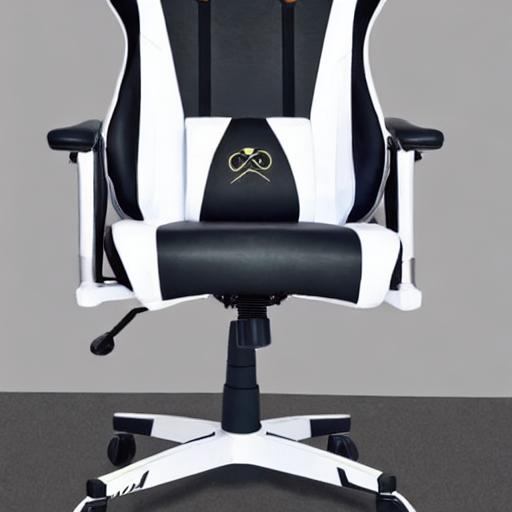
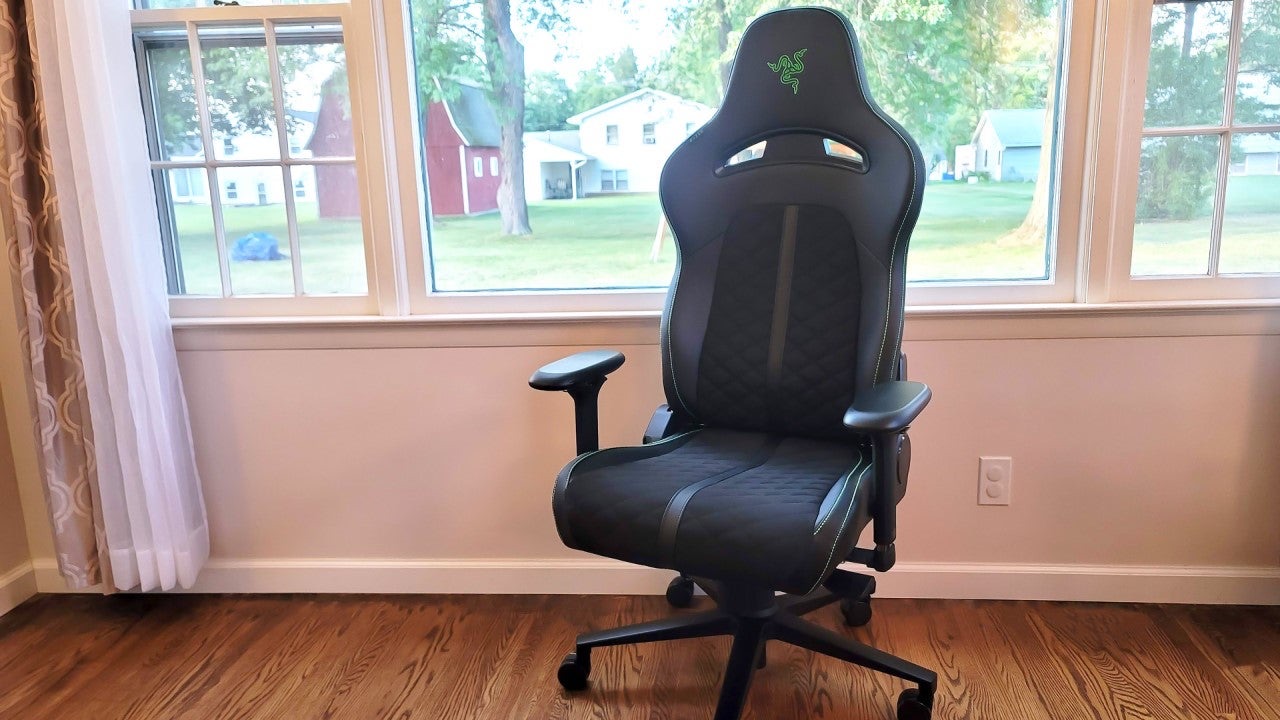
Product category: items_chair
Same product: no